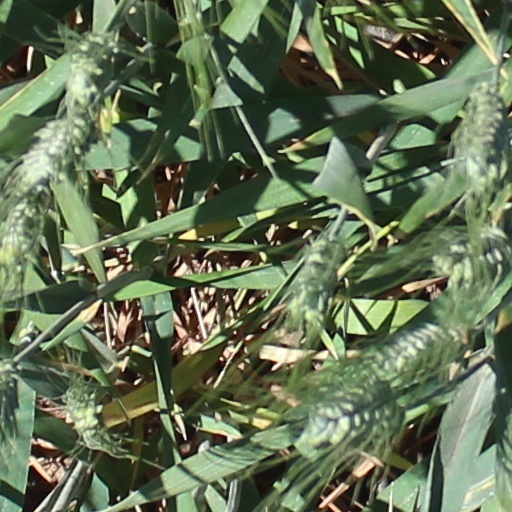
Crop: wheat